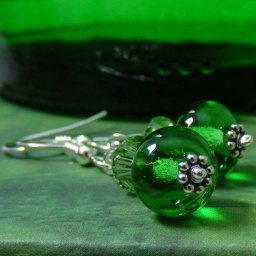
Earrings made by melting a Perrier Water bottle and then adding sterling silver components.